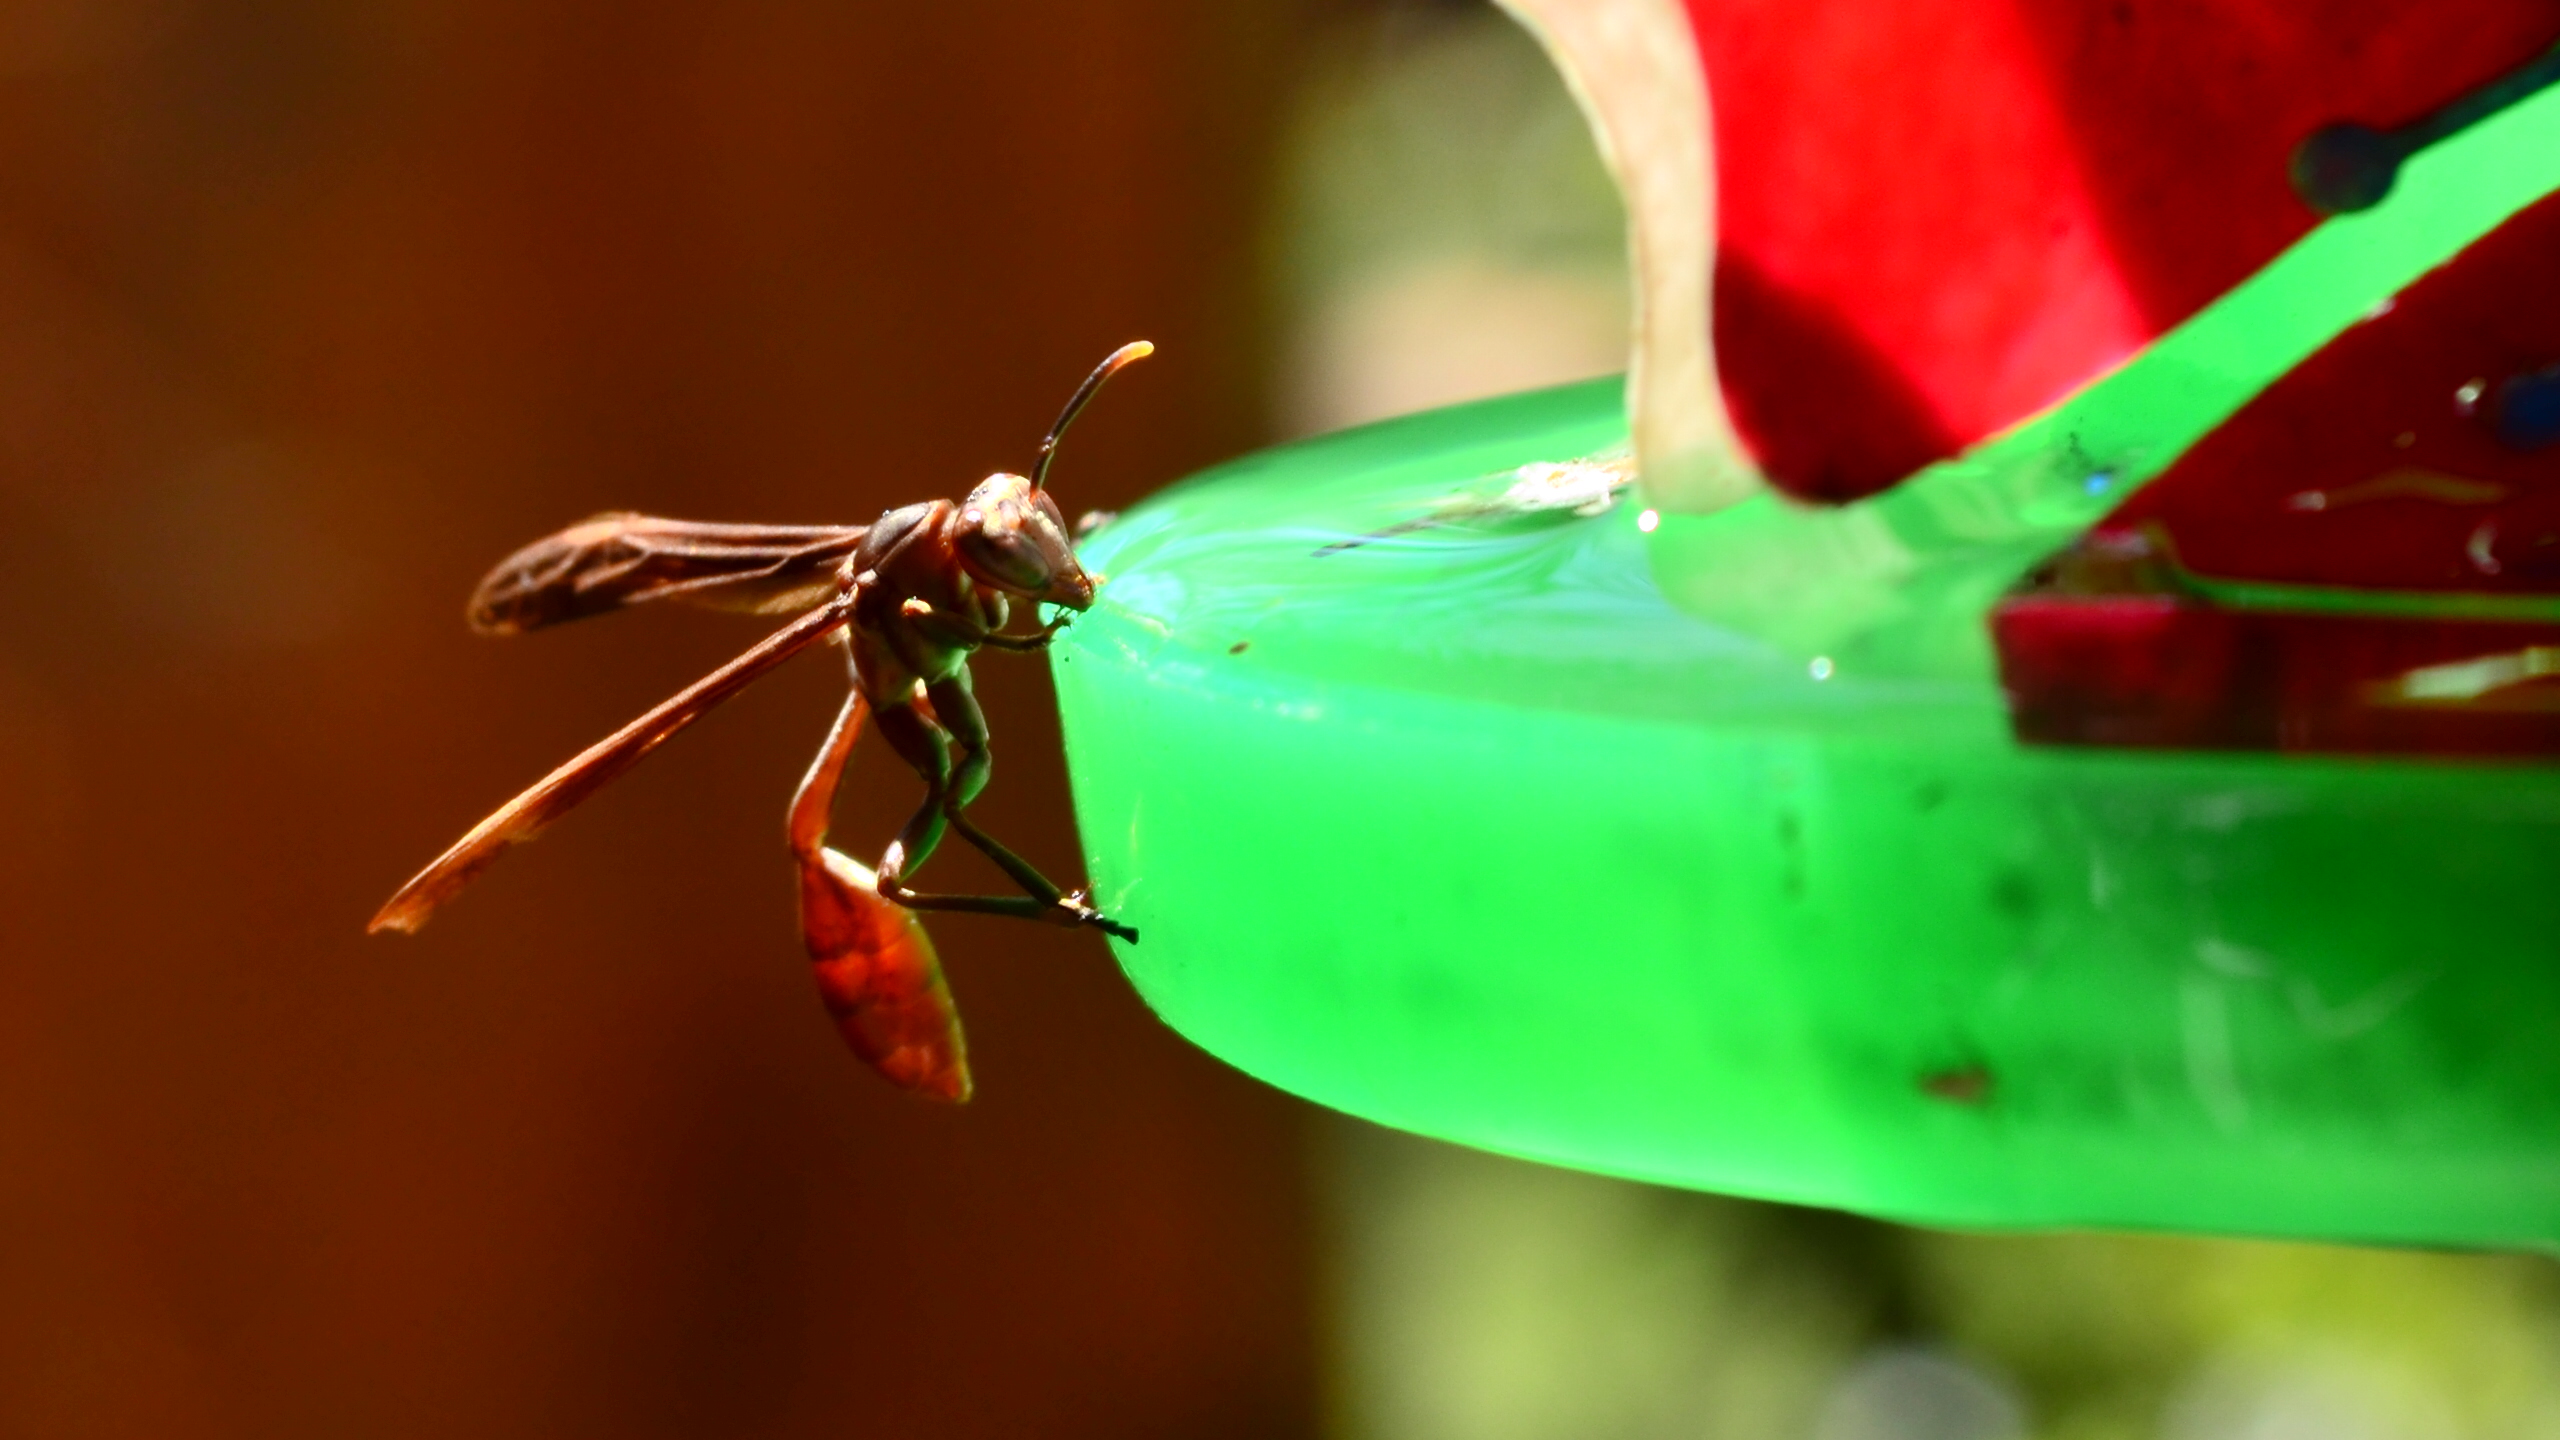
photography, leaf, flower, green, red, color, insect, macro, mug, fauna, invertebrate, close up, insecto, macro photography, plant stem